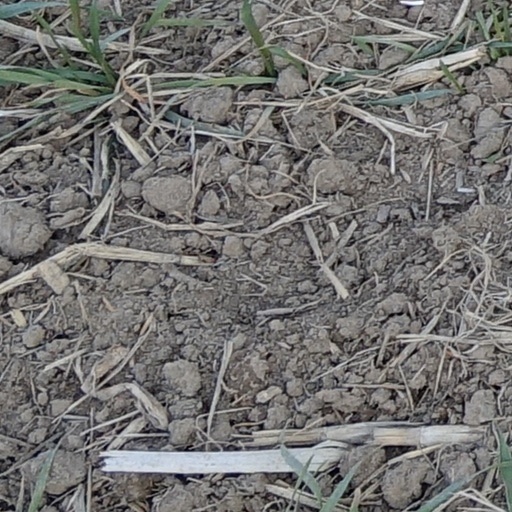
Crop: wheat